History of Candomblé

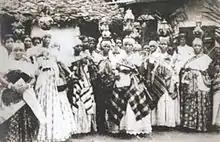
A group of practitioners photographed in 1902

Candomblé became increasingly public in the 1930s, partly because Brazilians were increasingly encouraged to perceive themselves as part of a multi-racial, mixed society in the midst of President Getúlio Vargas' Estado Novo project. Vargas approved the presidential Law Decree 1202, which recognized the legitimacy of terreiros and allowed them to practice. The Penal Code of 1940 gave additional protections to some terreiros.